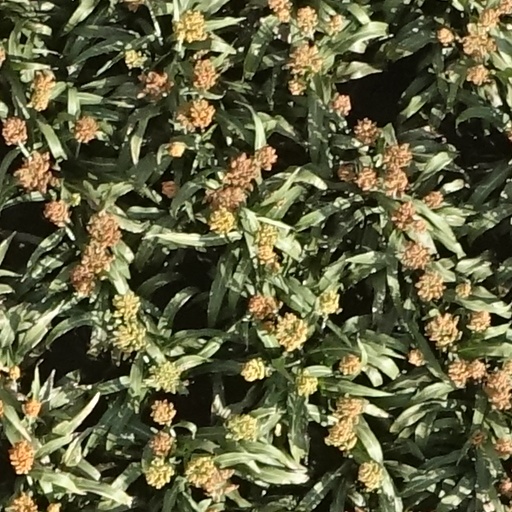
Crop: sorghum